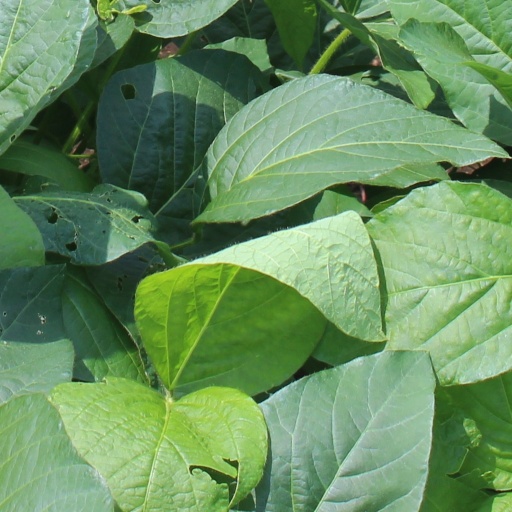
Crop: soybean